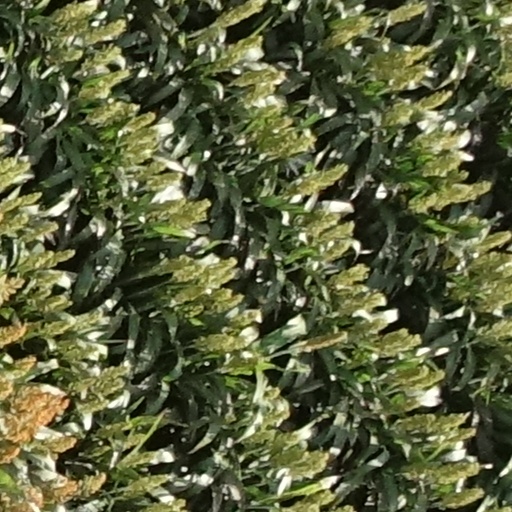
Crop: sorghum